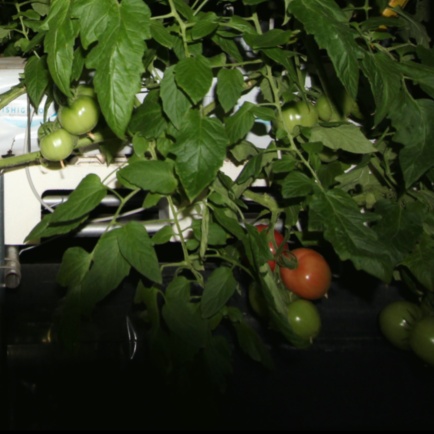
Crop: tomato